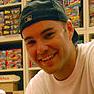
Age: 30